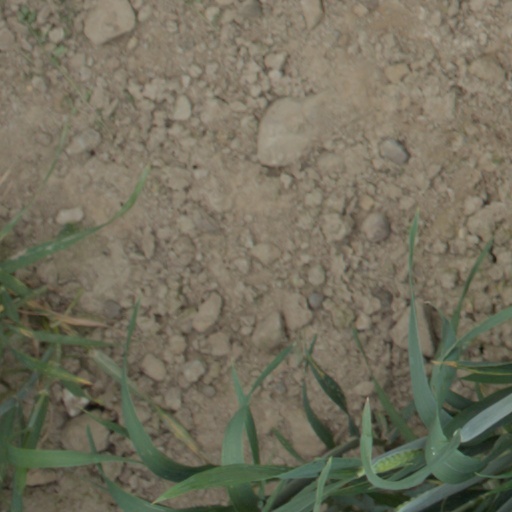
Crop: wheat